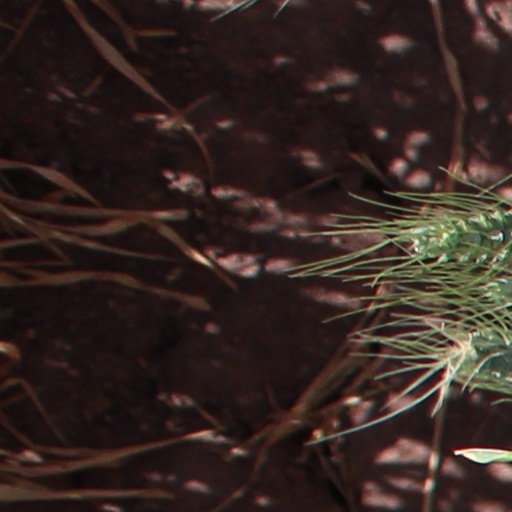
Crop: wheat